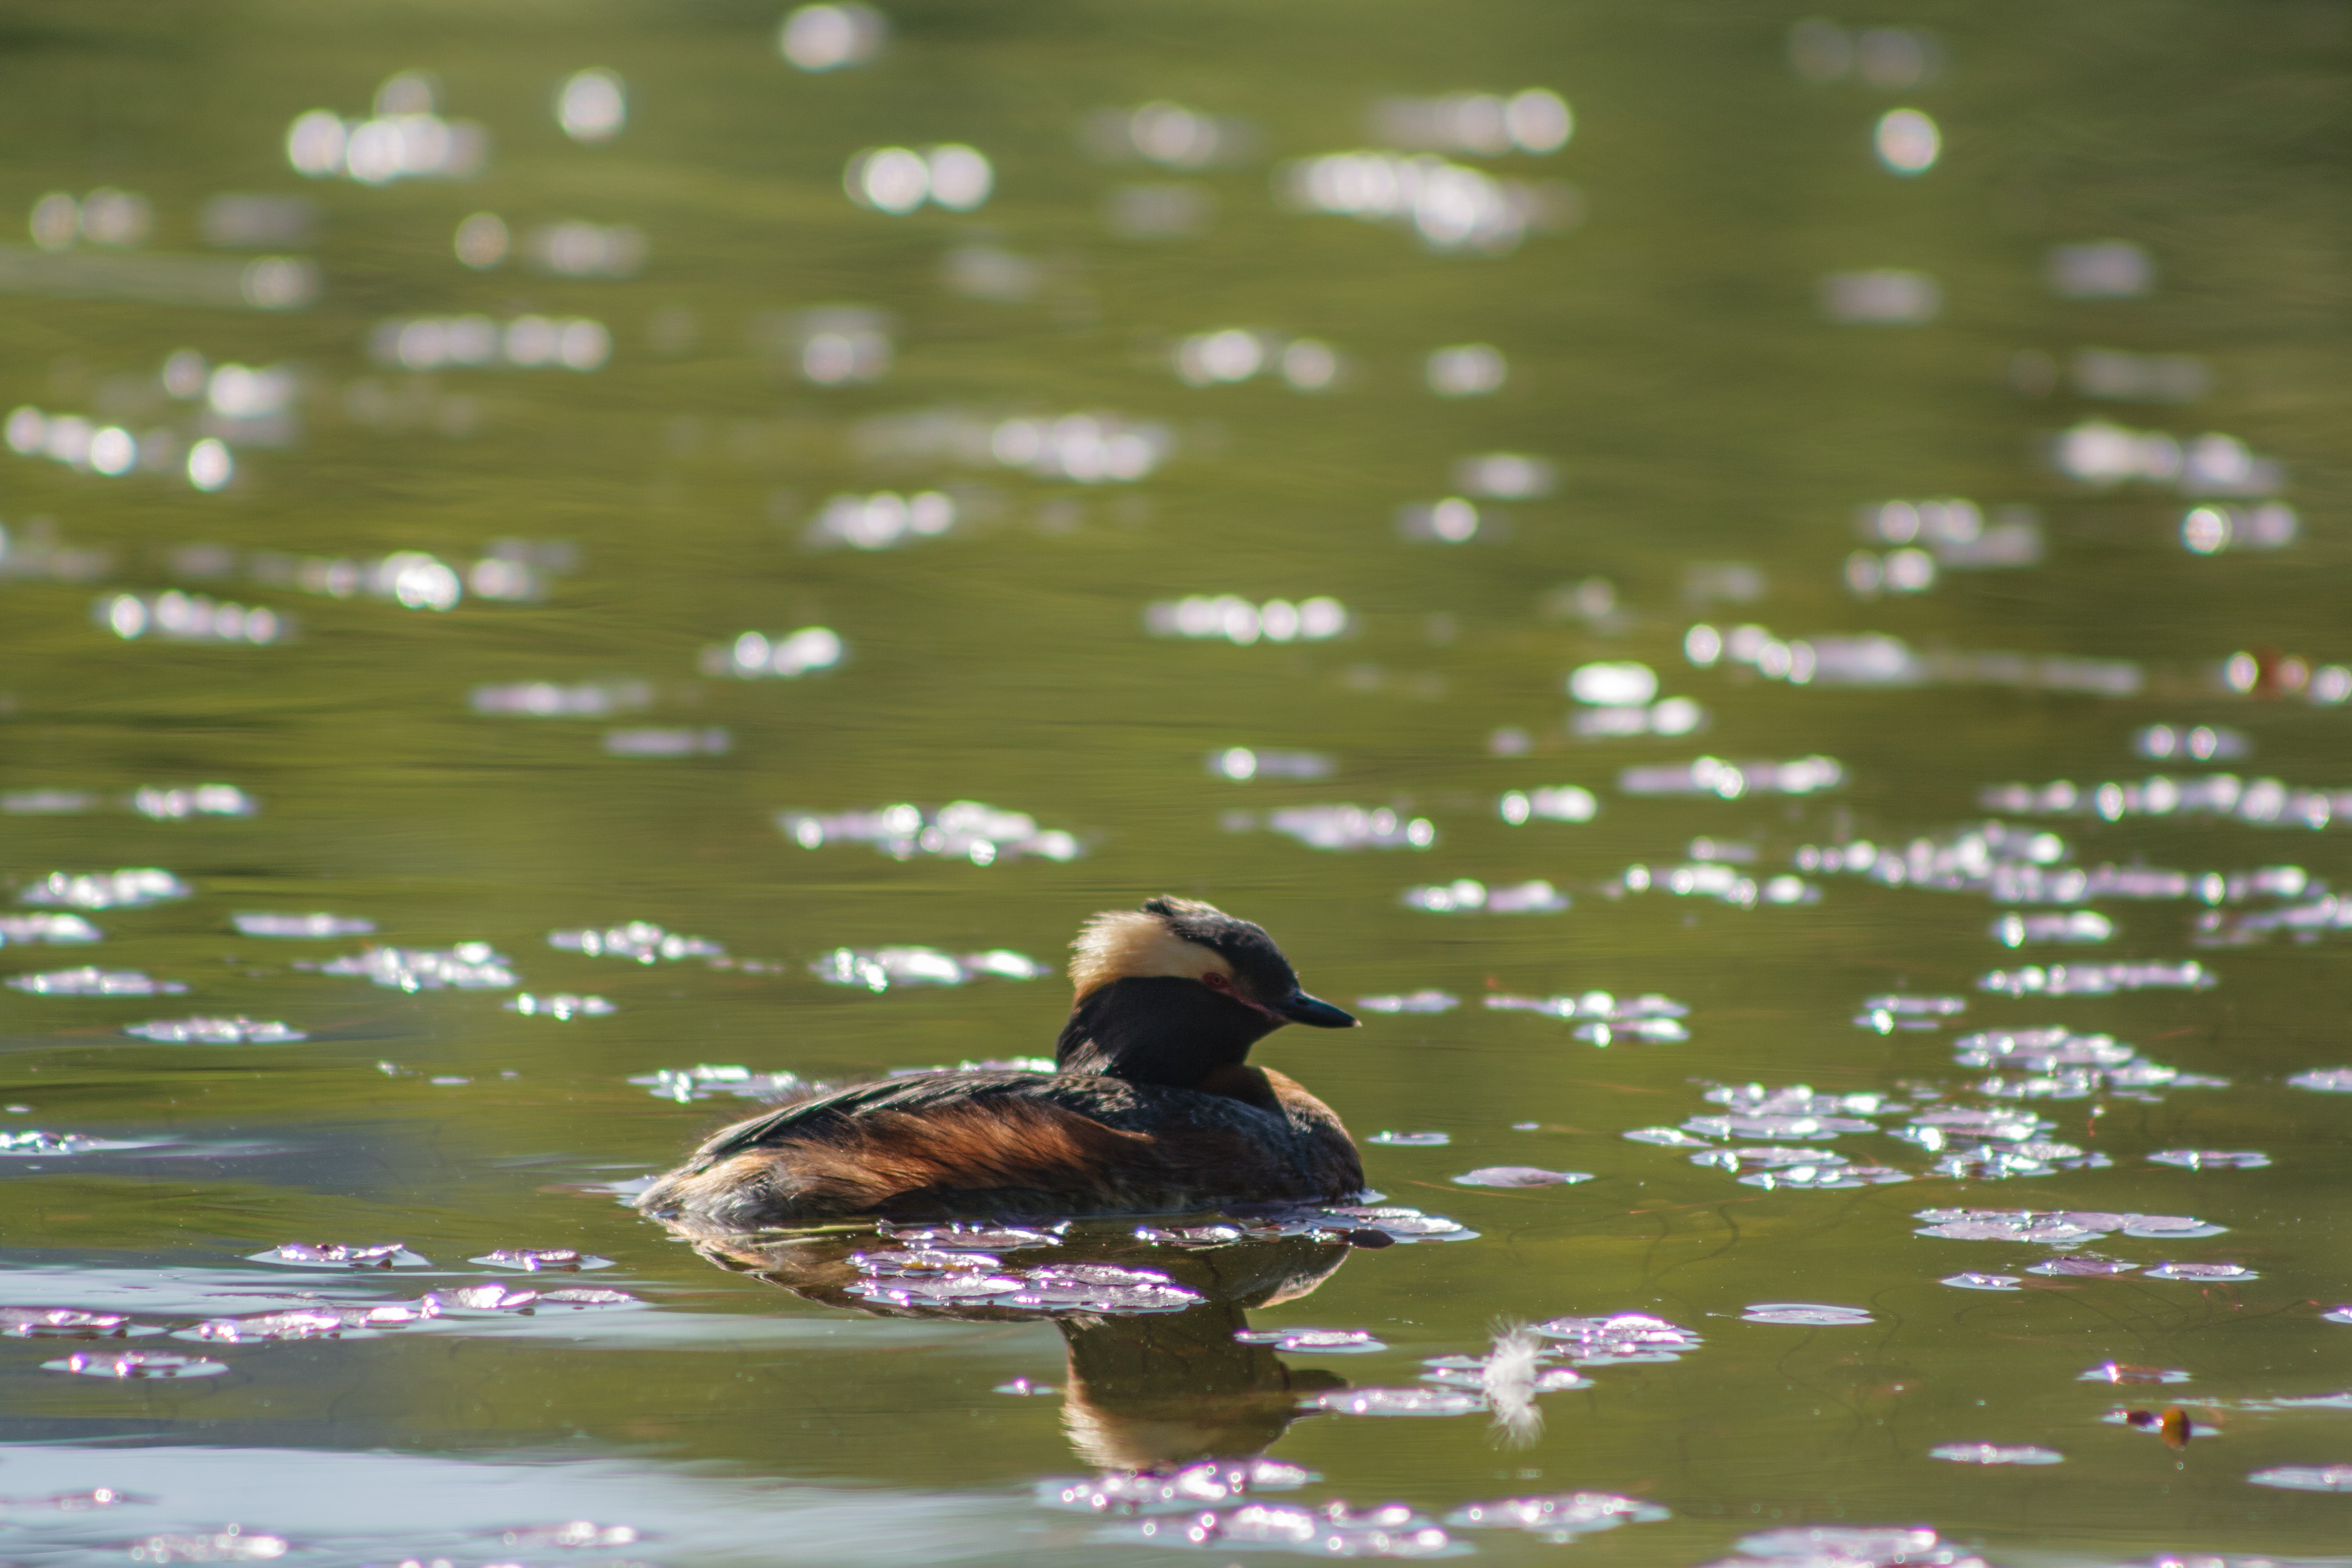
bird, duck, water bird, beak, water, waterfowl, ducks, geese and swans, pond, wildlife, organism, American Black Duck, adaptation, mallard, lake, wave